Sky position (RA, Dec in degrees): 128.168, 7.99
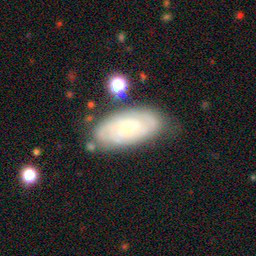
Galaxy morphology: Unbarred Tight Spiral Galaxies